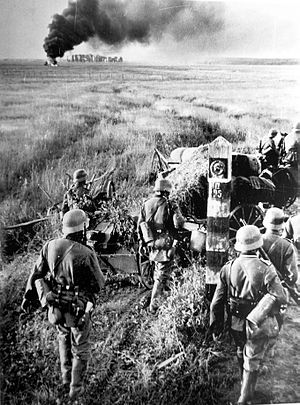
Operation Barbarossa / Invasionen / Åbningsfasen (22. juni 1941 – 3. juli 1941) / Nordlige armégruppe
Tyske tropper ved den sovjetiske grænse, 22. juni 1941.
Operation Barbarossa, oprindeligt kaldt Operation Fritz, var kodenavnet for Nazi-tysklands invasion af Sovjetunionen under 2. verdenskrig. Angrebet begyndte den 22. juni 1941. Over 4,5 millioner af Aksemagternes soldater invaderede Sovjetunionen over en 2.900 km lang front. Operationen var opkaldt efter kejser Frederik Barbarossa af det Tysk-romerske rige, som var leder af det 3. korstog i det 12. århundrede. Planlægningen for Operation Barbarossa startede 18. december 1940; de hemmelige militære forberedelser og selve operationen varede fra foråret 1941 til vinteren 1941.